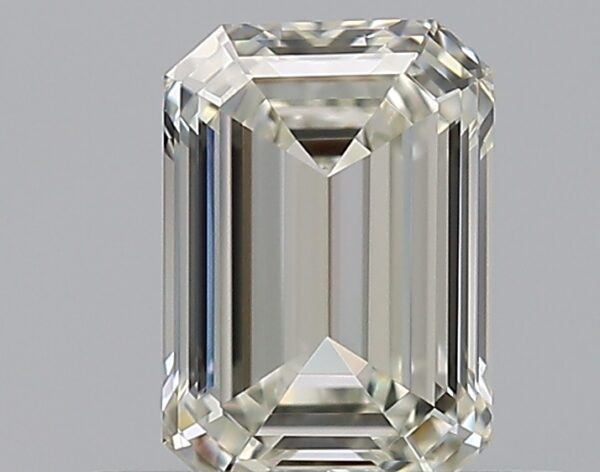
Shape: emerald
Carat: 0.52
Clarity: VVS2
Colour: K
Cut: EX
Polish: EX
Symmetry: VG
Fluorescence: N
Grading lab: GIA
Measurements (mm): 5.6 x 3.88 x 2.35